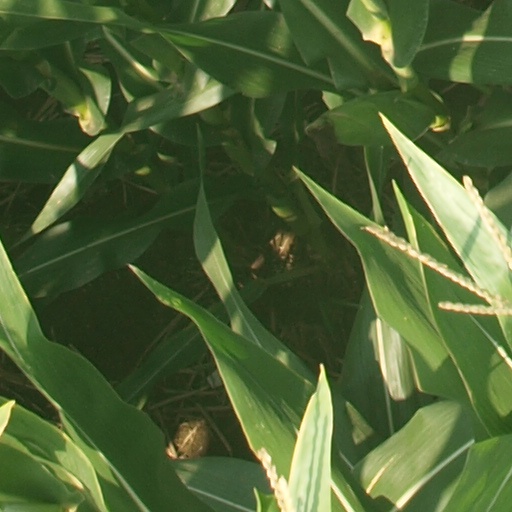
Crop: maize; corn